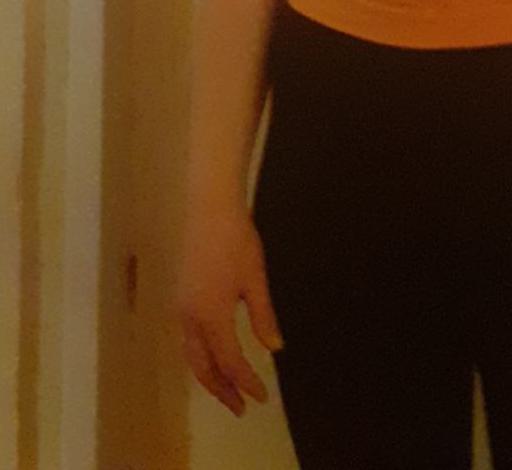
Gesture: no_gesture